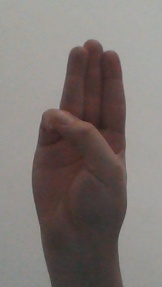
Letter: thaa